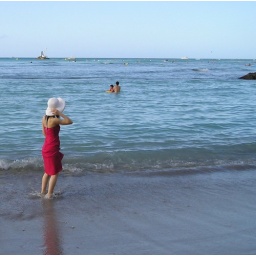
Lin in a dress on the beach